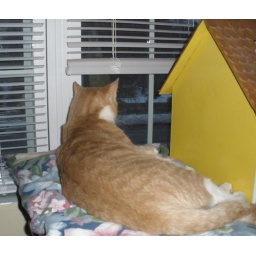
Better than tv: birds in trees and a busy street!